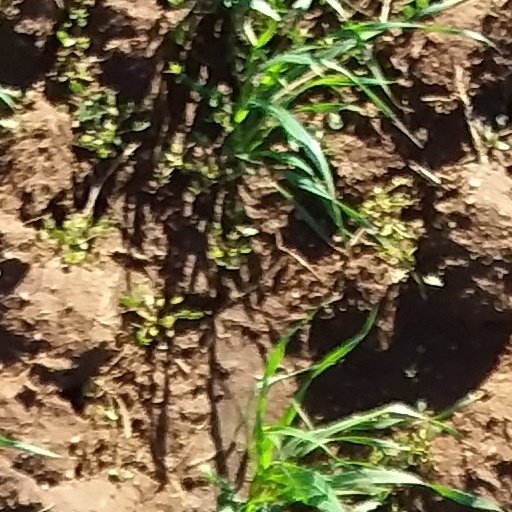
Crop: wheat